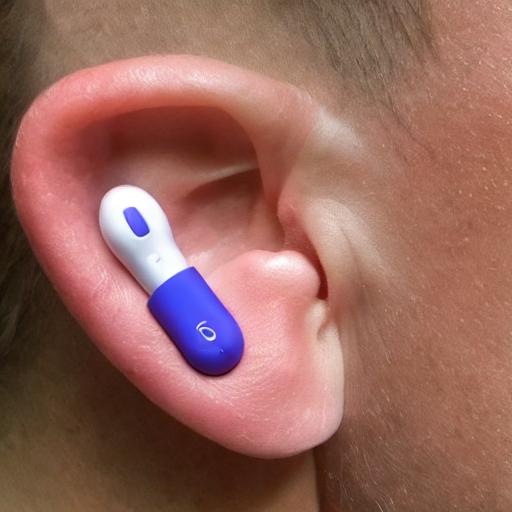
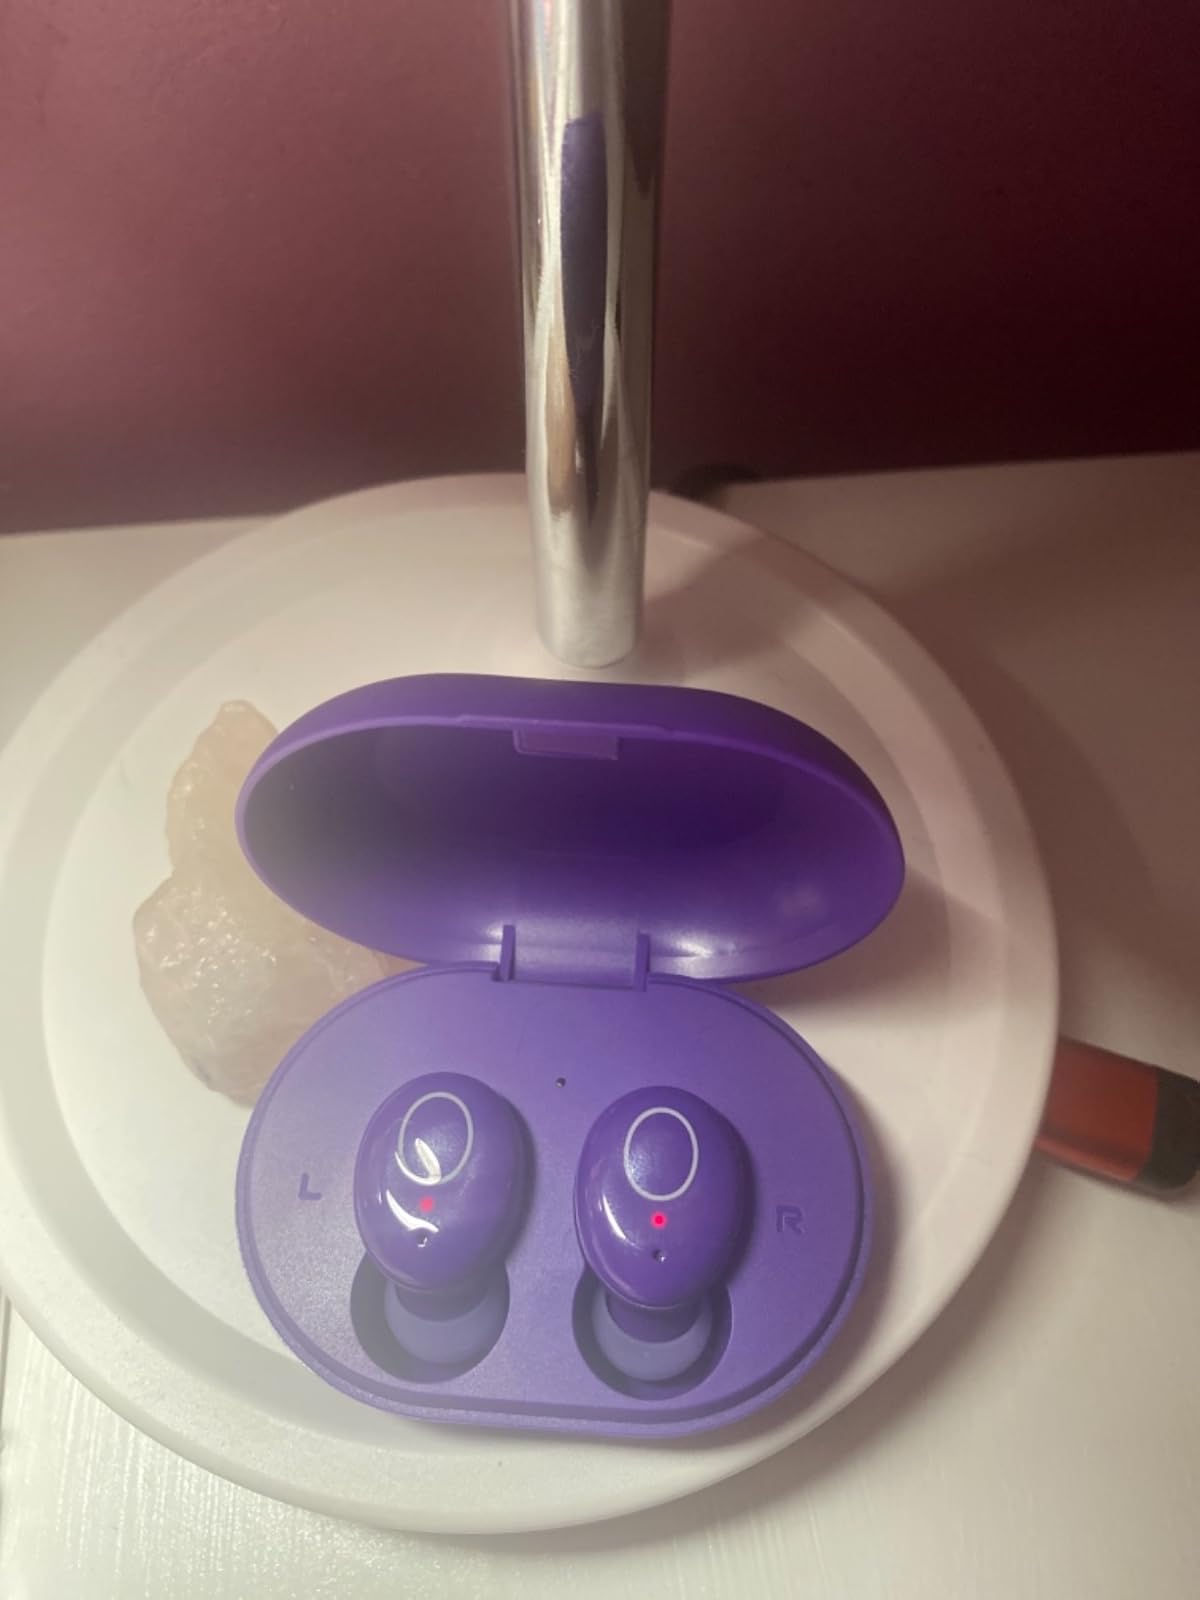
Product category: earbuds
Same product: no